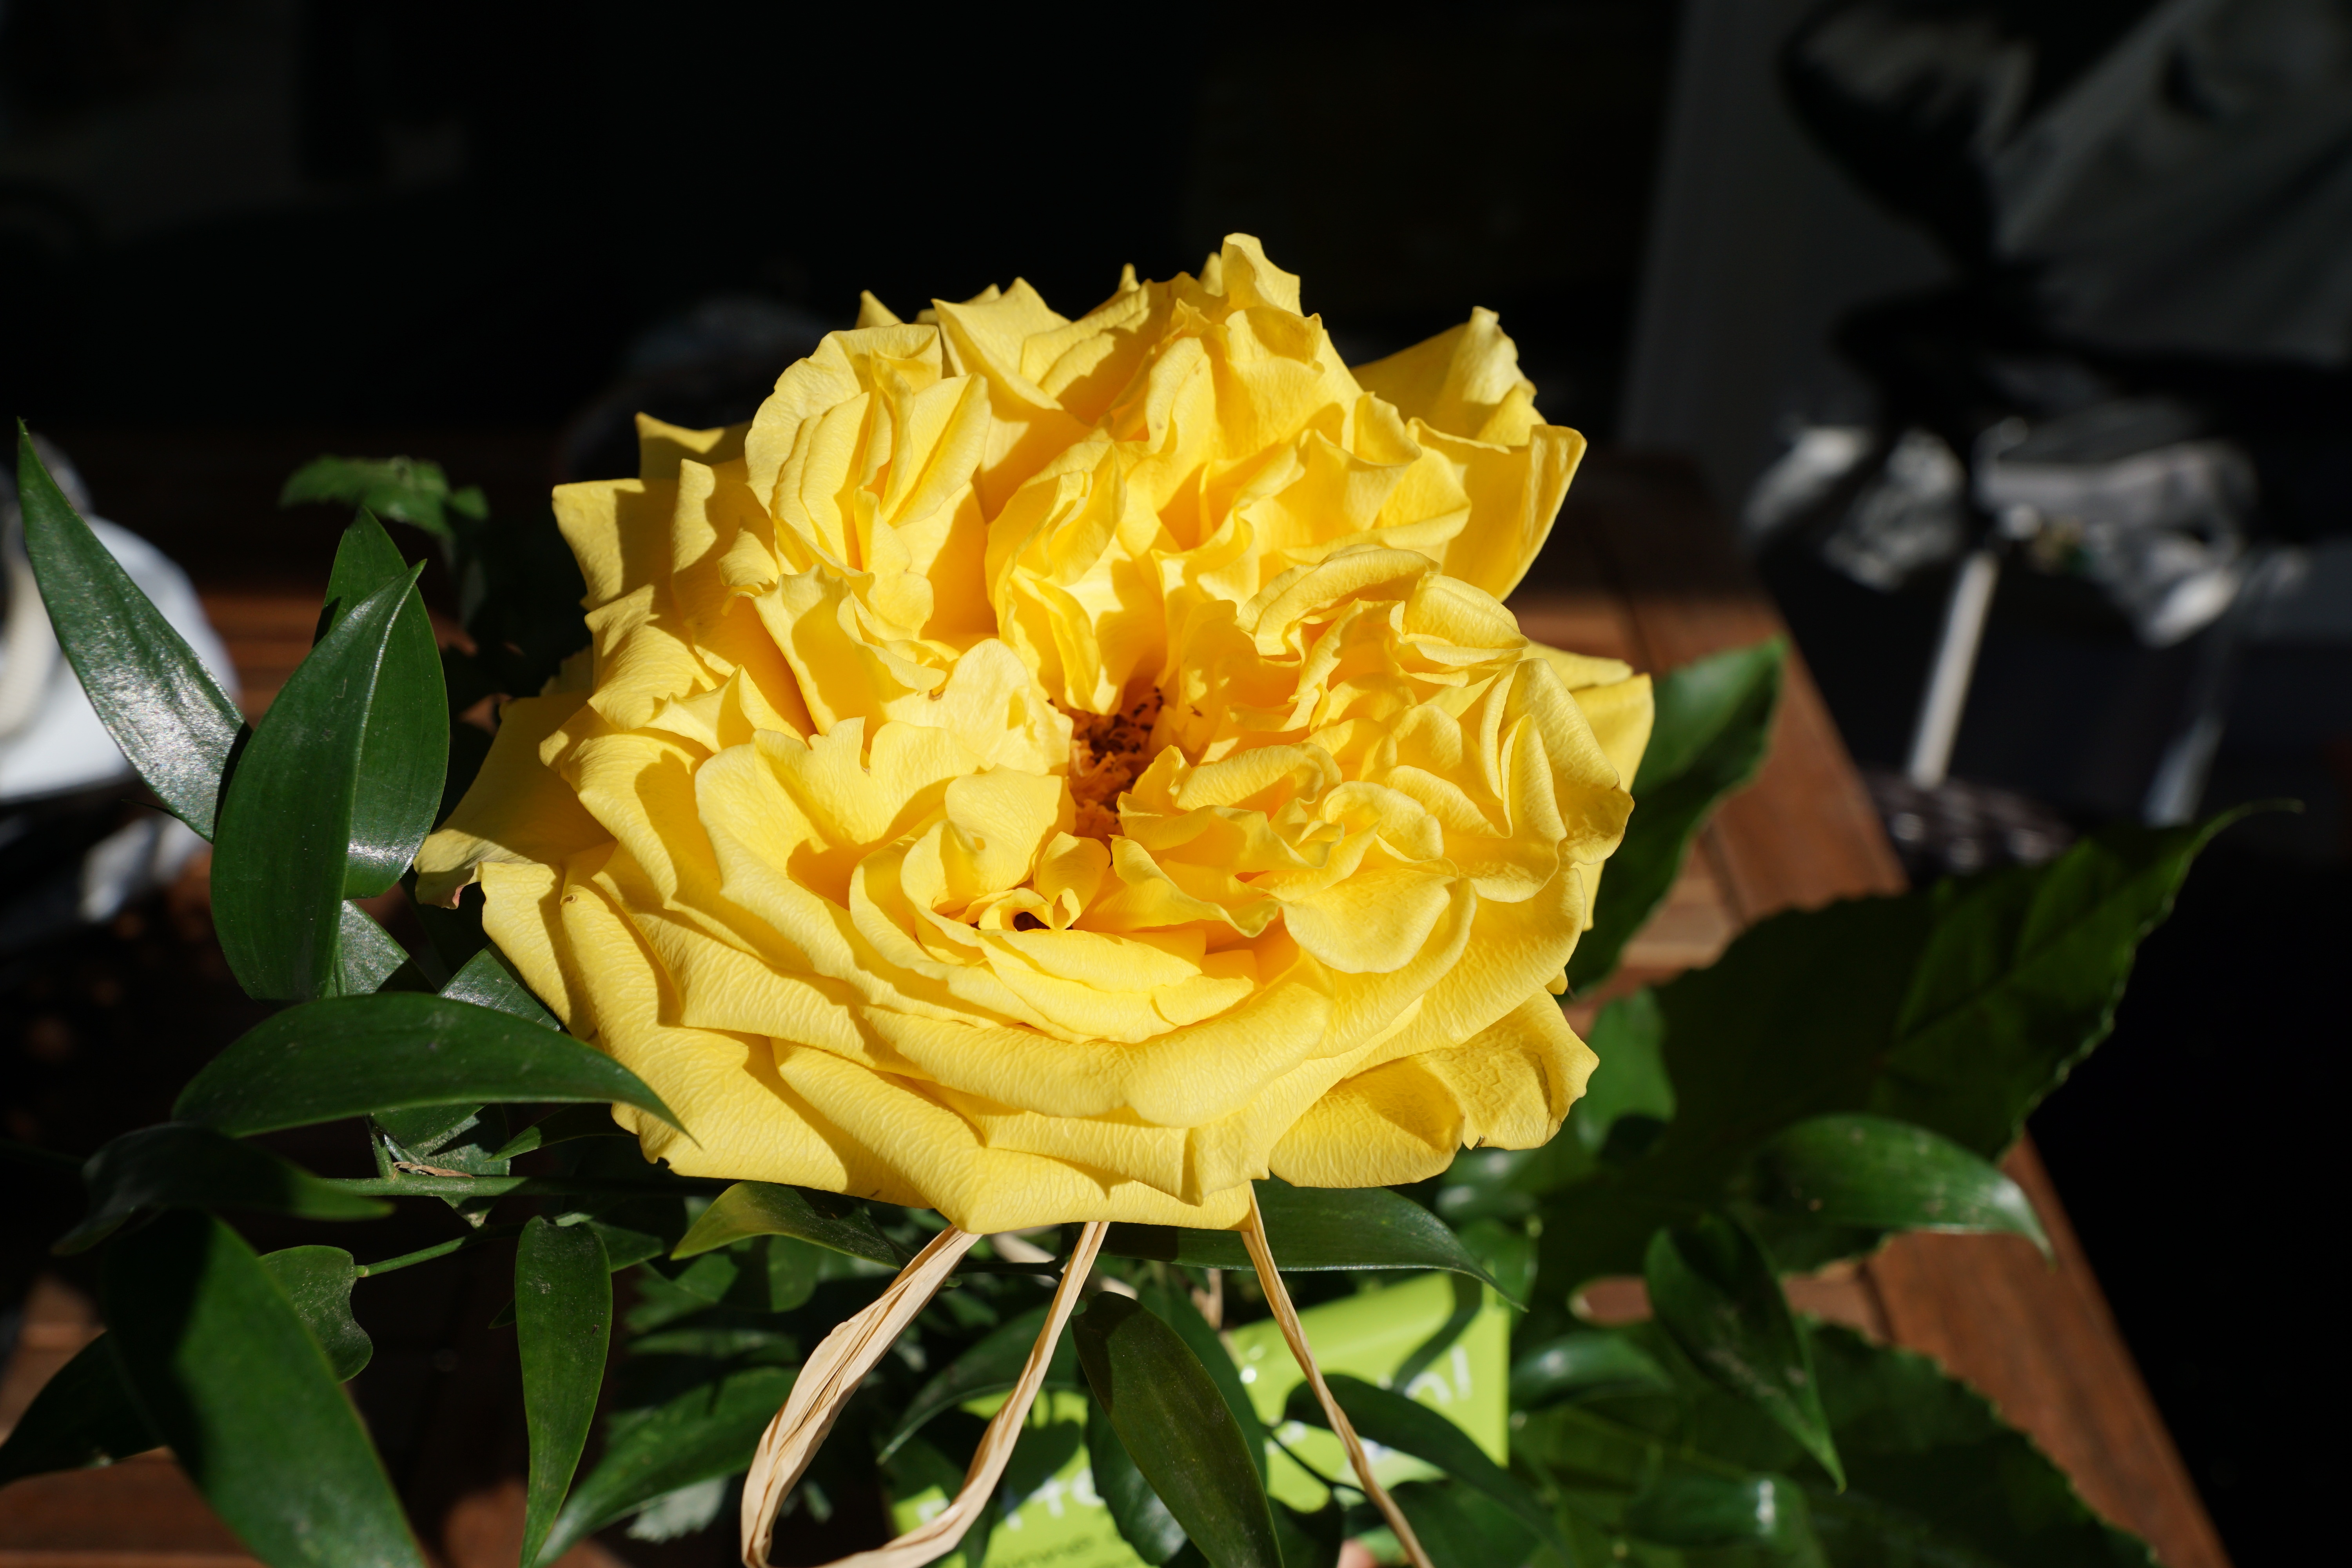
nature, plant, flower, petal, summer, gift, rose, symbol, yellow, flora, race, beautiful, birthday, strauss, floristry, give, floribunda, breeding, flowering plant, garden roses, rose family, bind, baltt, jealousy, land plant, austrian briar